Interstate 290 (New York)

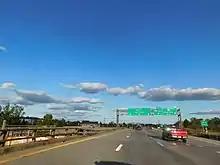
I-290 eastbound approaching exit 3B in Amherst

I-290 begins at a semi-directional T interchange with I-190 within view of the Niagara River in an industrial sector of the Buffalo suburb of Tonawanda. The freeway heads east from I-190 into more residential areas of Tonawanda, where it meets New York State Route 384 (NY 384) at a three-quarter cloverleaf interchange. The two missing portions of the cloverleaf, both ramps leading to NY 384 from I-290 eastbound, are replaced by an exit to Elmwood Avenue located slightly west of the NY 384 exit. To the east of NY 384 (and adjacent to the southeasternmost point in the city of Tonawanda), I-290 interchanges with the Twin Cities Memorial Highway (NY 425).